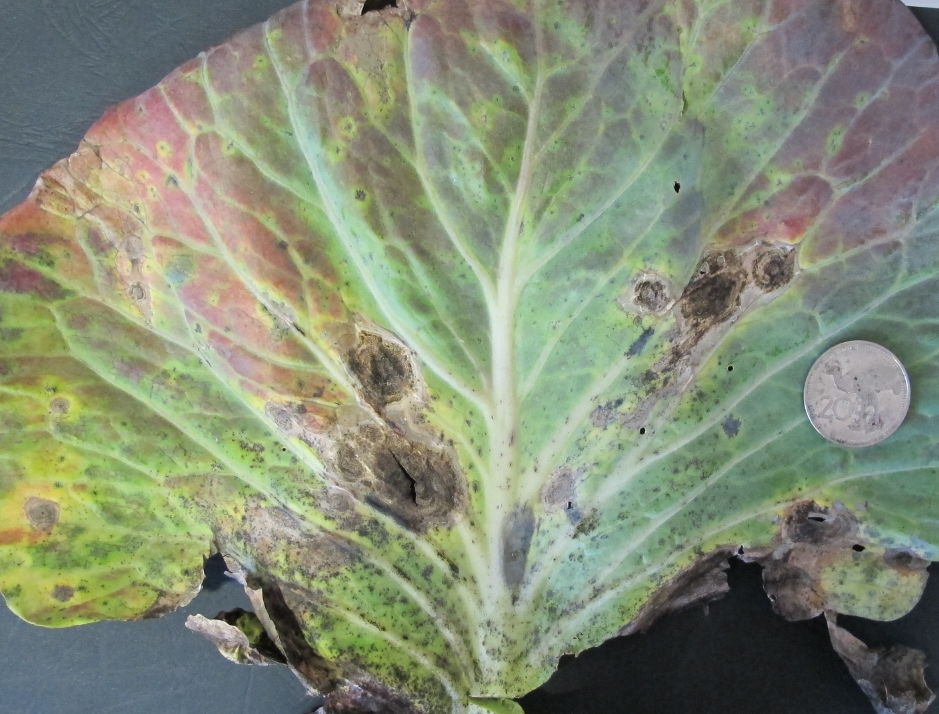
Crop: unknown
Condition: cabbage_cabbage_alternaria_spot